Temple Church, Bristol

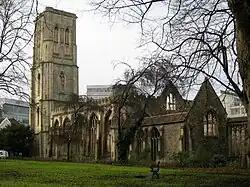
Temple Church, Bristol

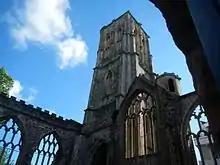
Interior view of Temple Church

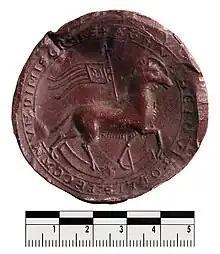
Circular wax cast of a Bristol Templar seal produced between 1850 and 1915 taken from a 13th-century seal matrix

Temple Church, also known as Holy Cross Church, is a ruined church in Redcliffe, Bristol, England. It is on the site of a previous, round church of the Knights Templar, which they built on land granted to them in the second quarter of the 12th century by Robert of Gloucester. In 1313 the Knights Hospitaller acquired the church, following the suppression of the Templars. By the early 14th century, the church served as the parish church for the area known as Temple Fee. From around the same time, the rebuilding of the church on a rectangular plan started. This was completed by 1460, with the construction of a leaning west tower. The Hospitallers would lose ownership of the church in 1540 during the dissolution of the monasteries.